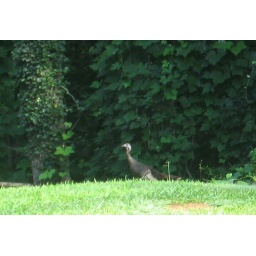
in the ball field behind Glennwood Academy on Ponce.